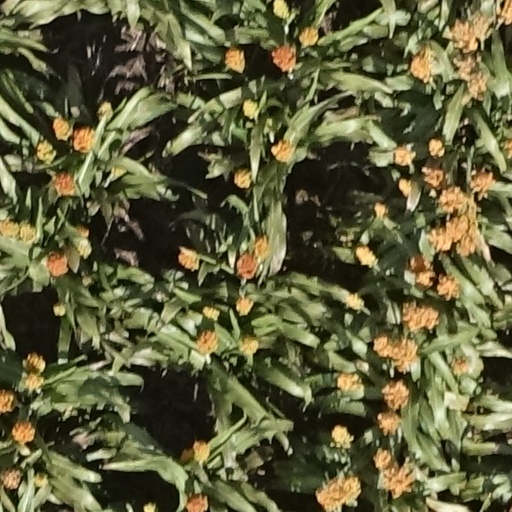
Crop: sorghum